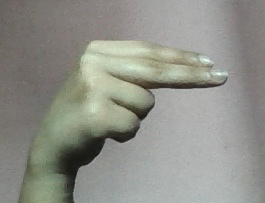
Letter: ain